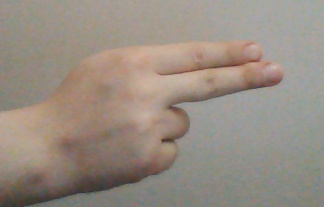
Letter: ain